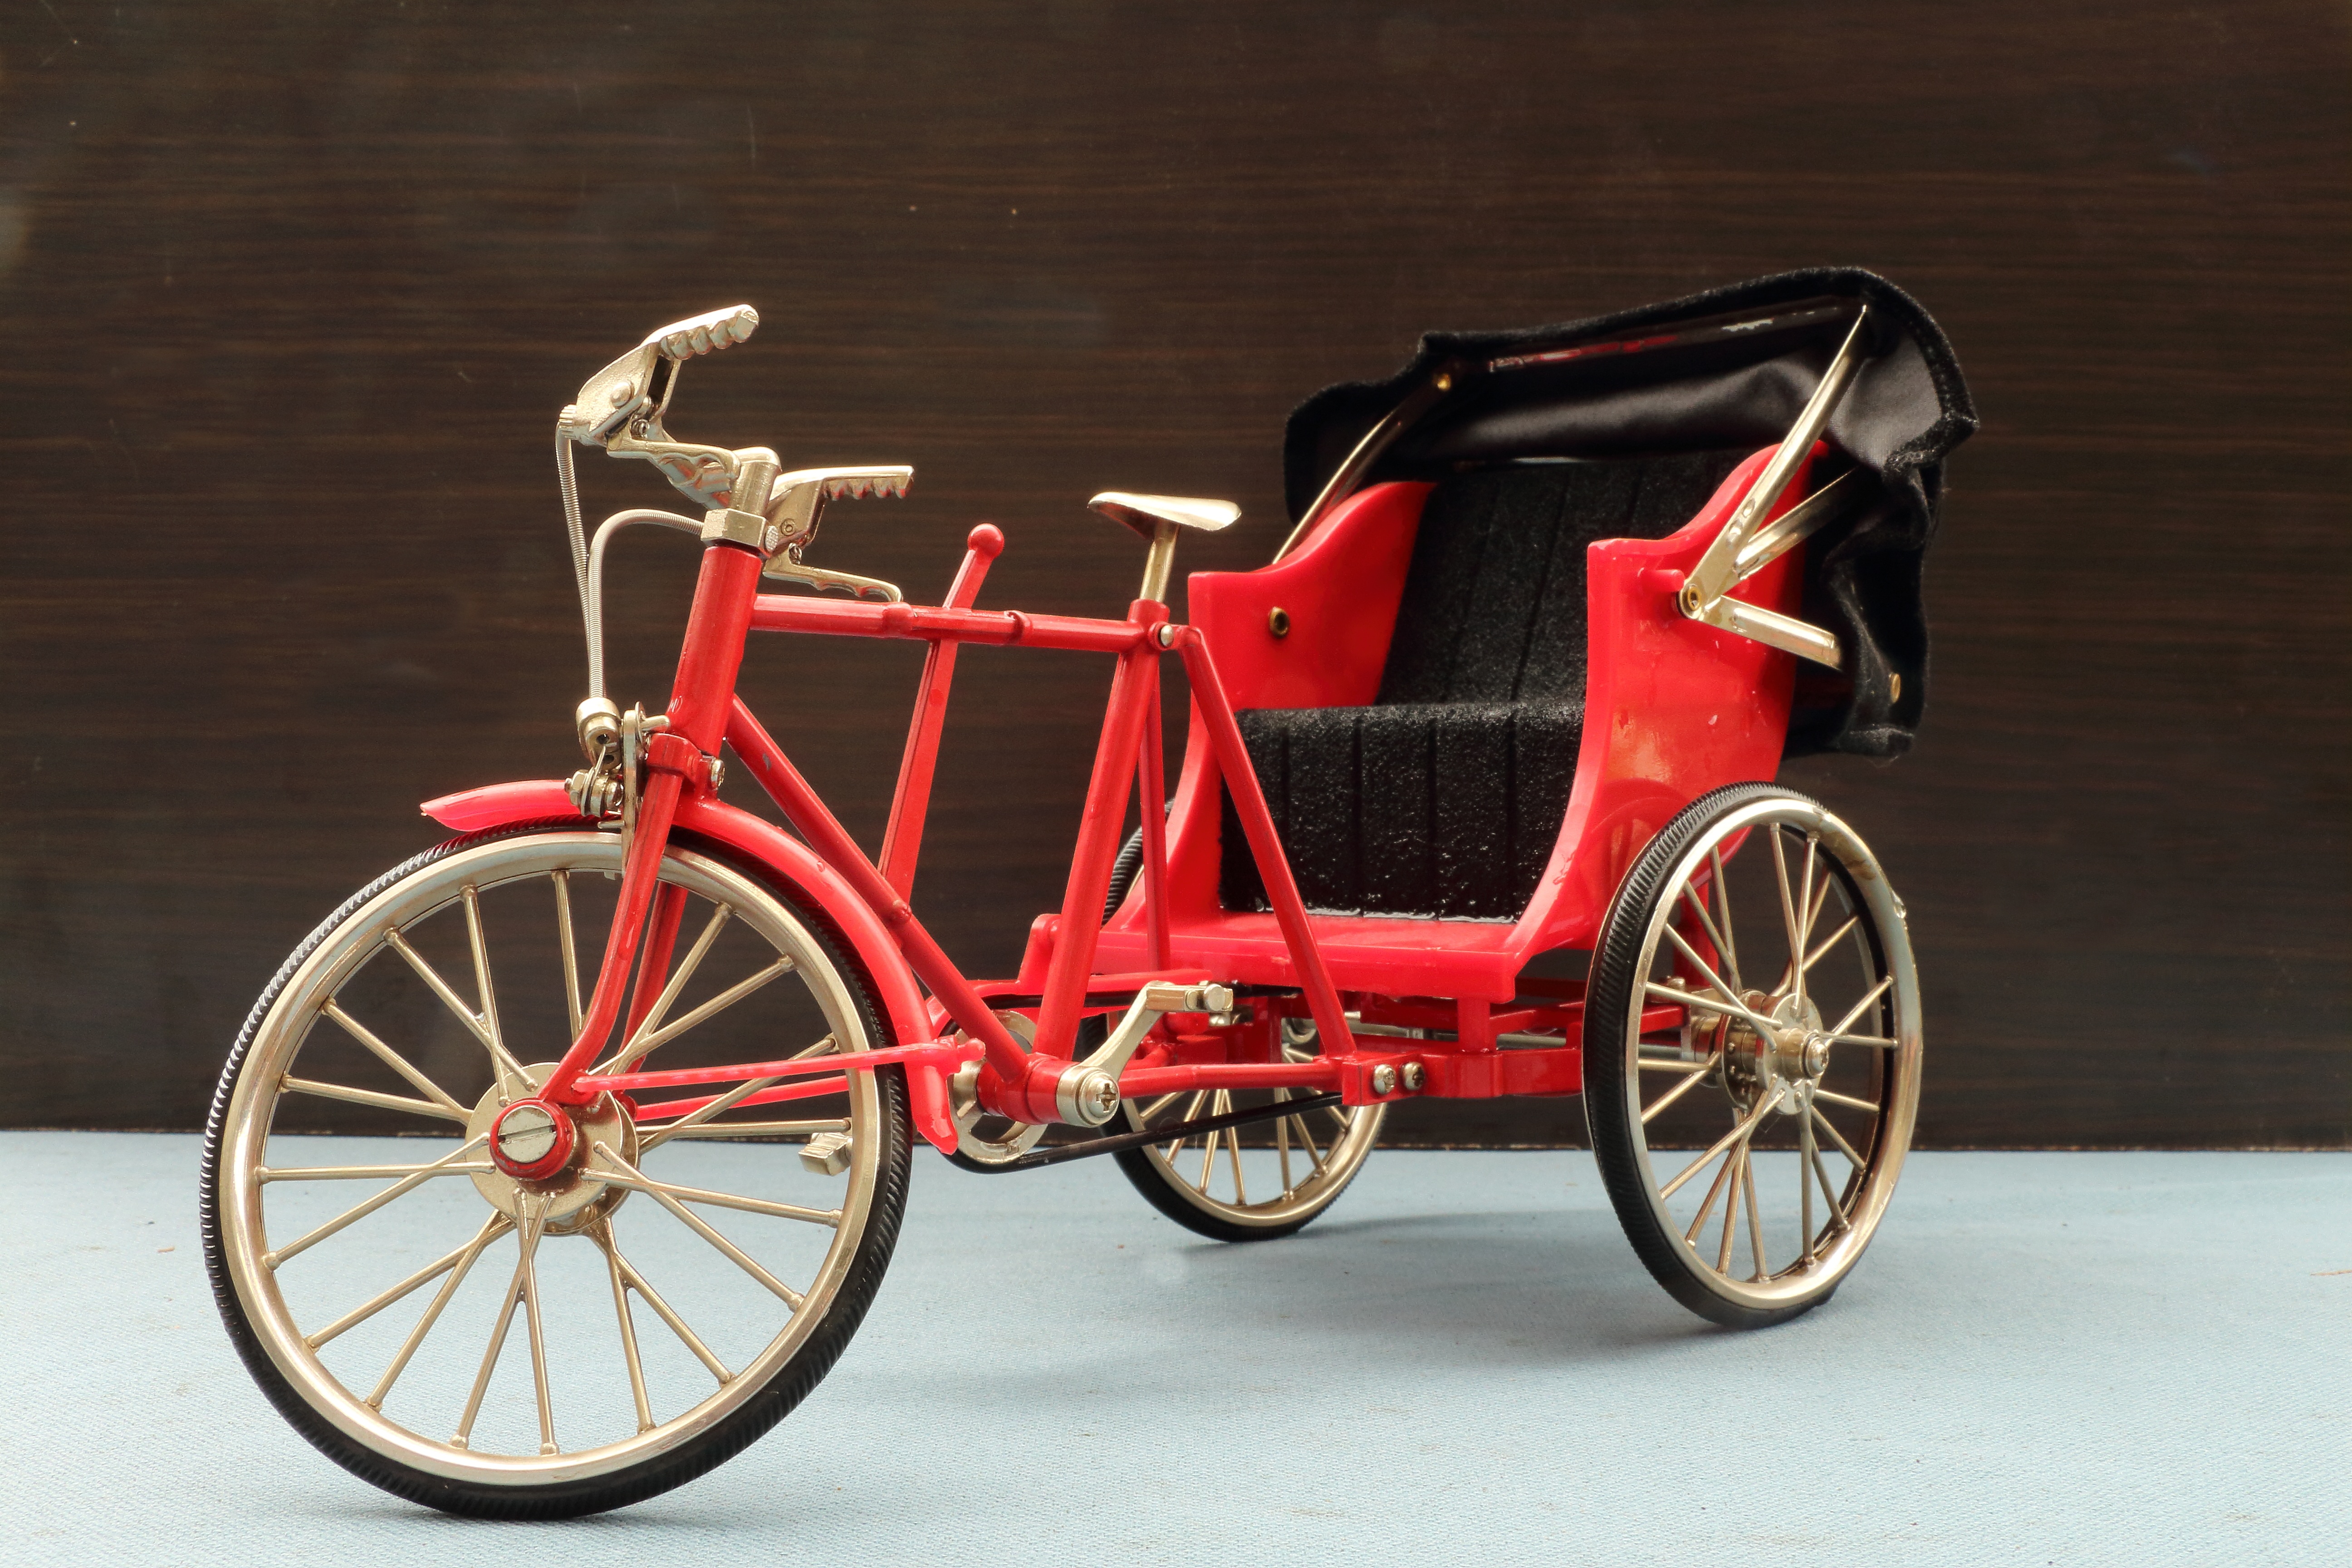
wheel, tricycle, bicycle, bike, vehicle, miniature, carriage, rickshaw, land vehicle, horse harness, benz patent motorwagen, ford quadricycle